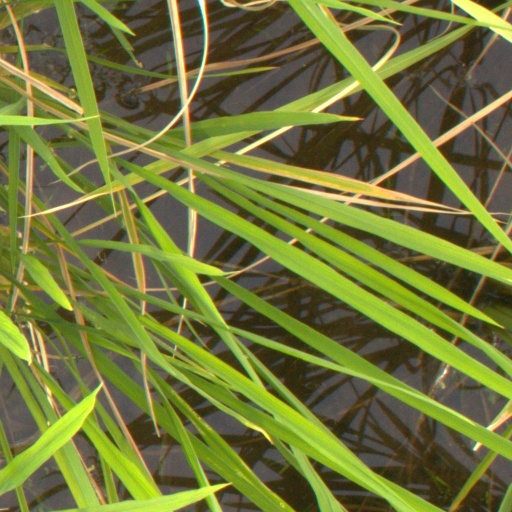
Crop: rice